Atari Flashback

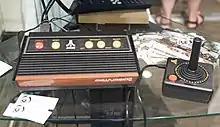
Atari Flashback 2

The Atari Flashback 2 was released in August 2005 as an improved version of its predecessor. It retailed for $30 and included 40 built-in Atari 2600 games. It is a small near-replica of the 2600, about two-thirds the size of the original. Its controllers are also replicas of the 2600 joysticks. The 2600 and Flashback 2 controllers are compatible with both systems.